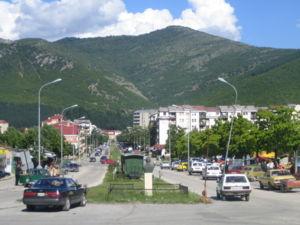
Kičevo est une municipalité et une ville de l'ouest de la Macédoine du Nord. Elle comptait 56 734 habitants en 2002 et couvre 838 km². La ville en elle-même compte 27 067 habitants, le reste de la population étant réparti dans les villages alentour.